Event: Nepal Earthquake
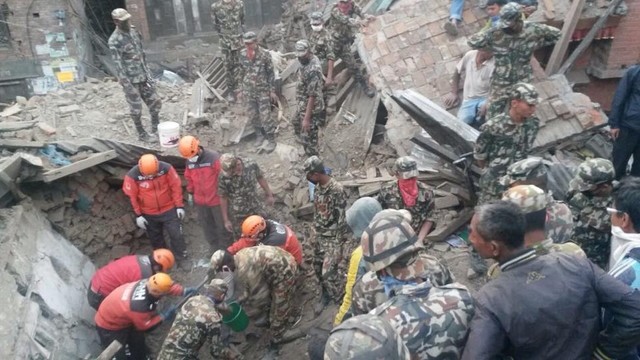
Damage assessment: damage